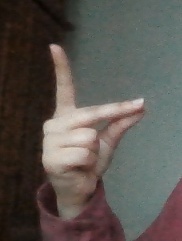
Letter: ta